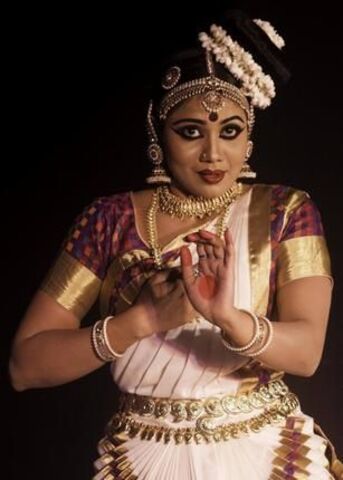
Dance form: mohiniyattam